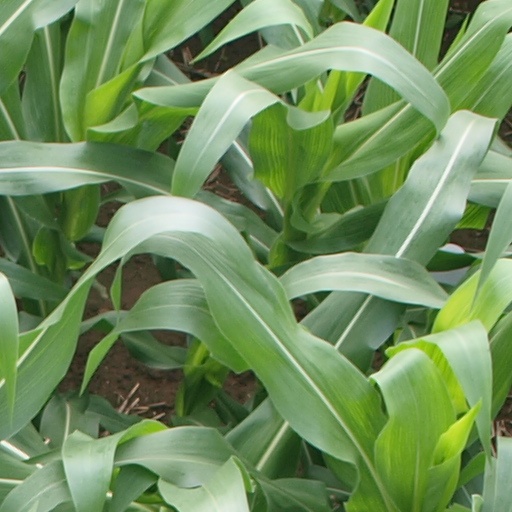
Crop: maize; corn